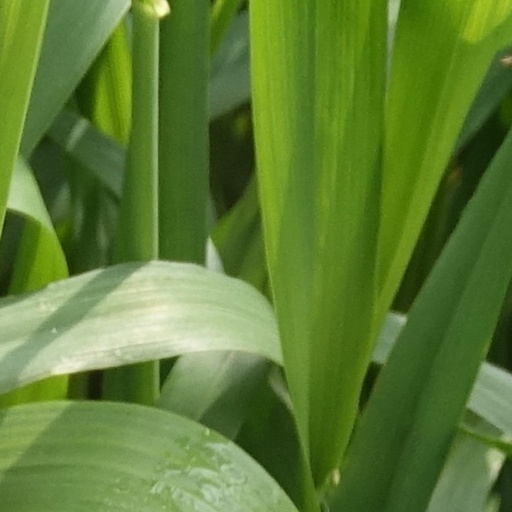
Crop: wheat